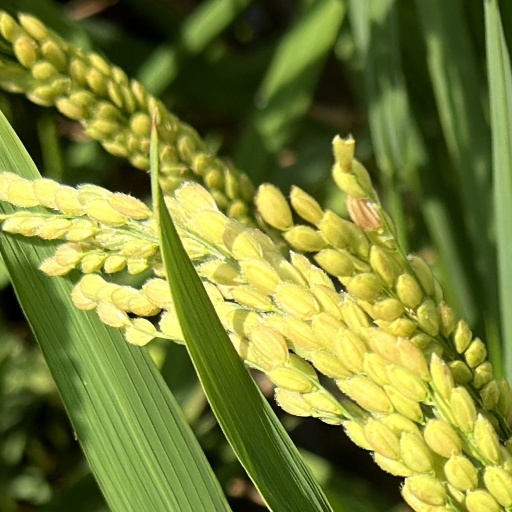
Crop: rice